Casuarina equisetifolia

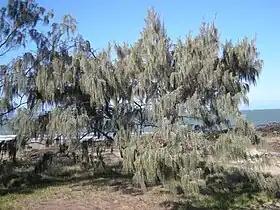
Subspecies "incana" near Rockhampton

Casuarina equisetifolia, commonly known as coastal she-oak, horsetail she-oak, ironwood, beach sheoak, beach casuarina, whistling tree or Australian pine is a species of flowering plant in the family Casuarinaceae and is native to Australia, New Guinea, Southeast Asia and India. It is a small to medium-sized, monoecious tree with scaly or furrowed bark on older specimens, drooping branchlets, the leaves reduced to scales in whorls of 7 or 8, the fruit long containing winged seeds (samaras) long.